Young Turks

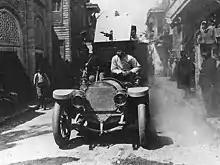
Action Army forces entering Istanbul in 1909

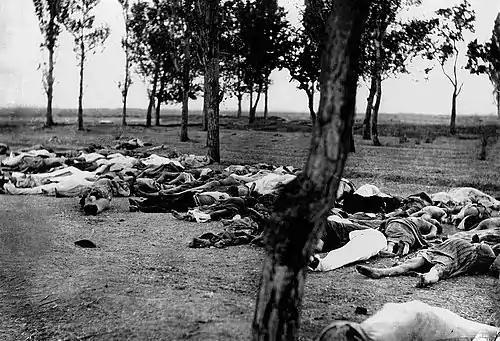
The Armenian genocide was the CUP government's systematic extermination of its Armenian subjects.

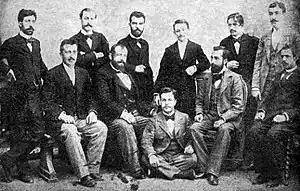
Members of the Young Turks: İshak Sükuti, Serâceddin Bey, Tunalı Hilmi, Âkil Muhtar, Mithat Şükrü, Emin Bey, Lutfi Bey, Doctor Şefik Bey, Nûri Ahmed, Doctor Reshid and Münif Bey

After the revolution, the Young Turks formalized their differences in ideology by forming political clubs. Two main parties formed: more liberal and pro-decentralization Young Turks formed the Liberty Party and later the Freedom and Accord Party. The Turkish nationalist and pro-centralization wing among the Young Turks remained in the CUP. The groups' power struggle continued until 1913, after the CUP took over following Mahmud Shevket Pasha's assassination. They brought the Ottoman Empire into World War I on the side of the Central Powers during the war.